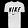
Label: T - shirt / top